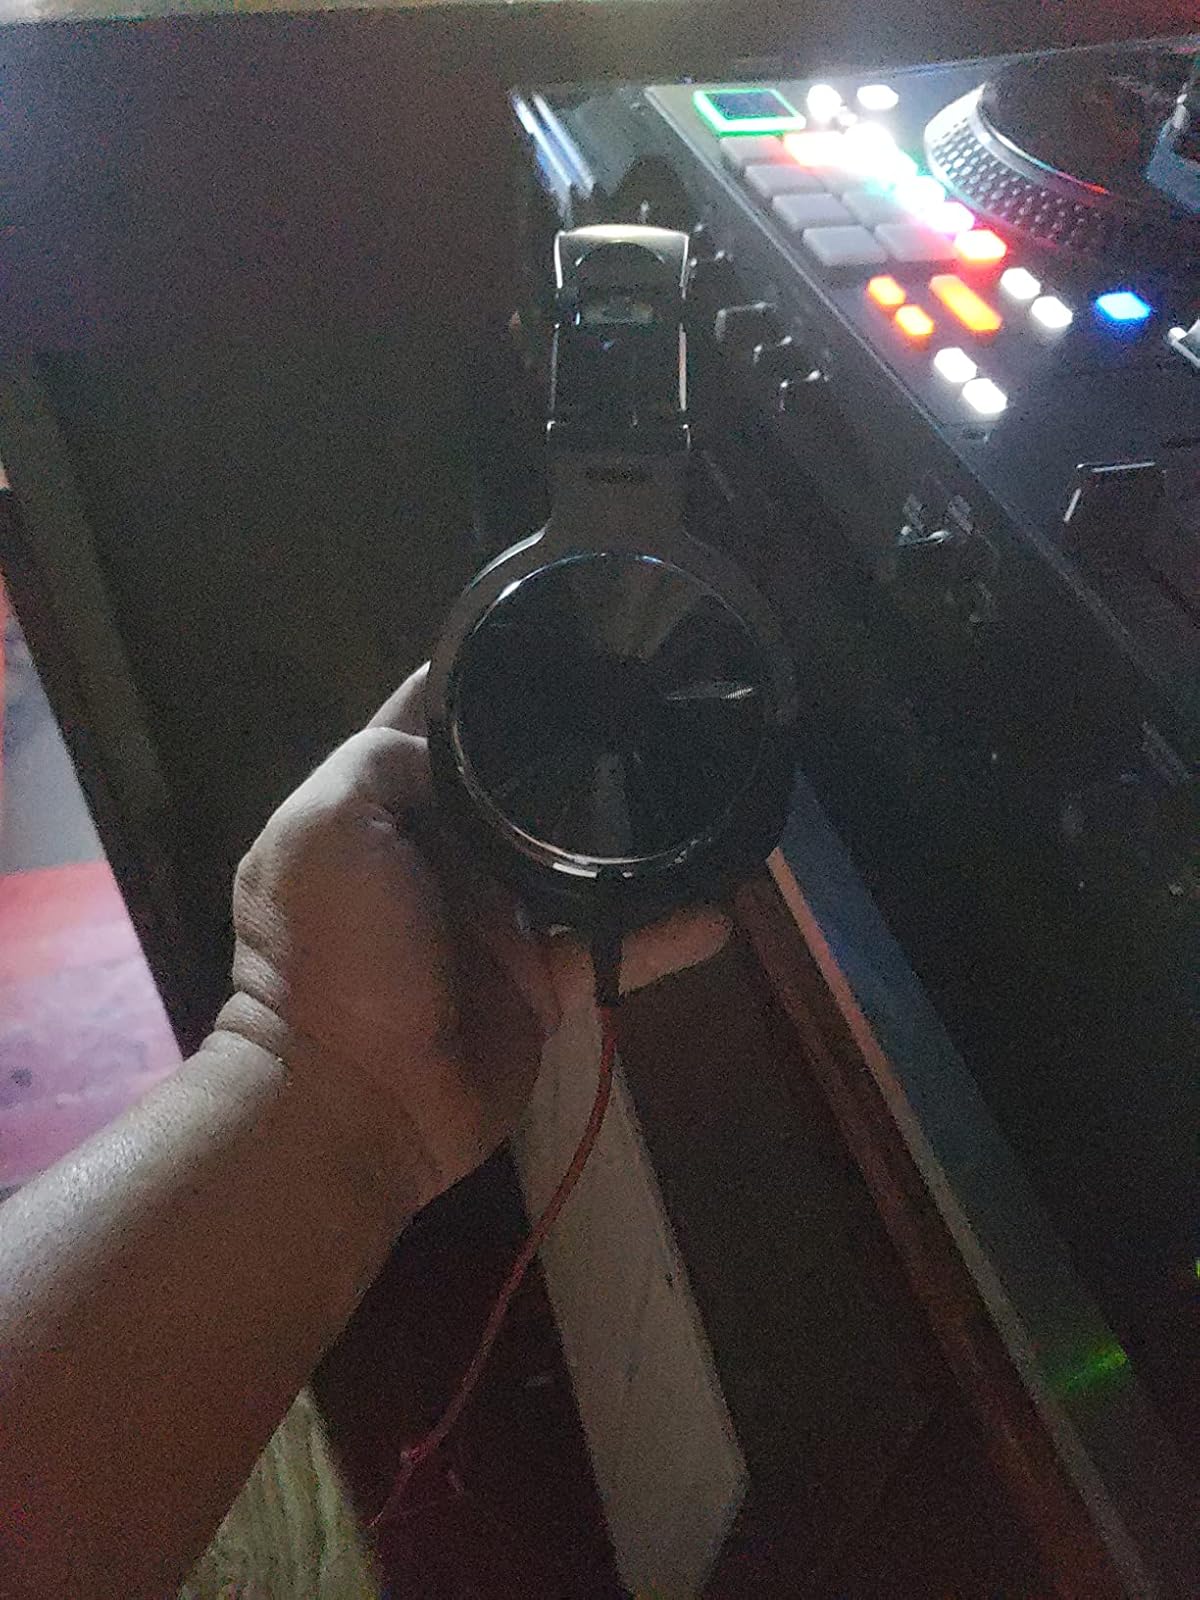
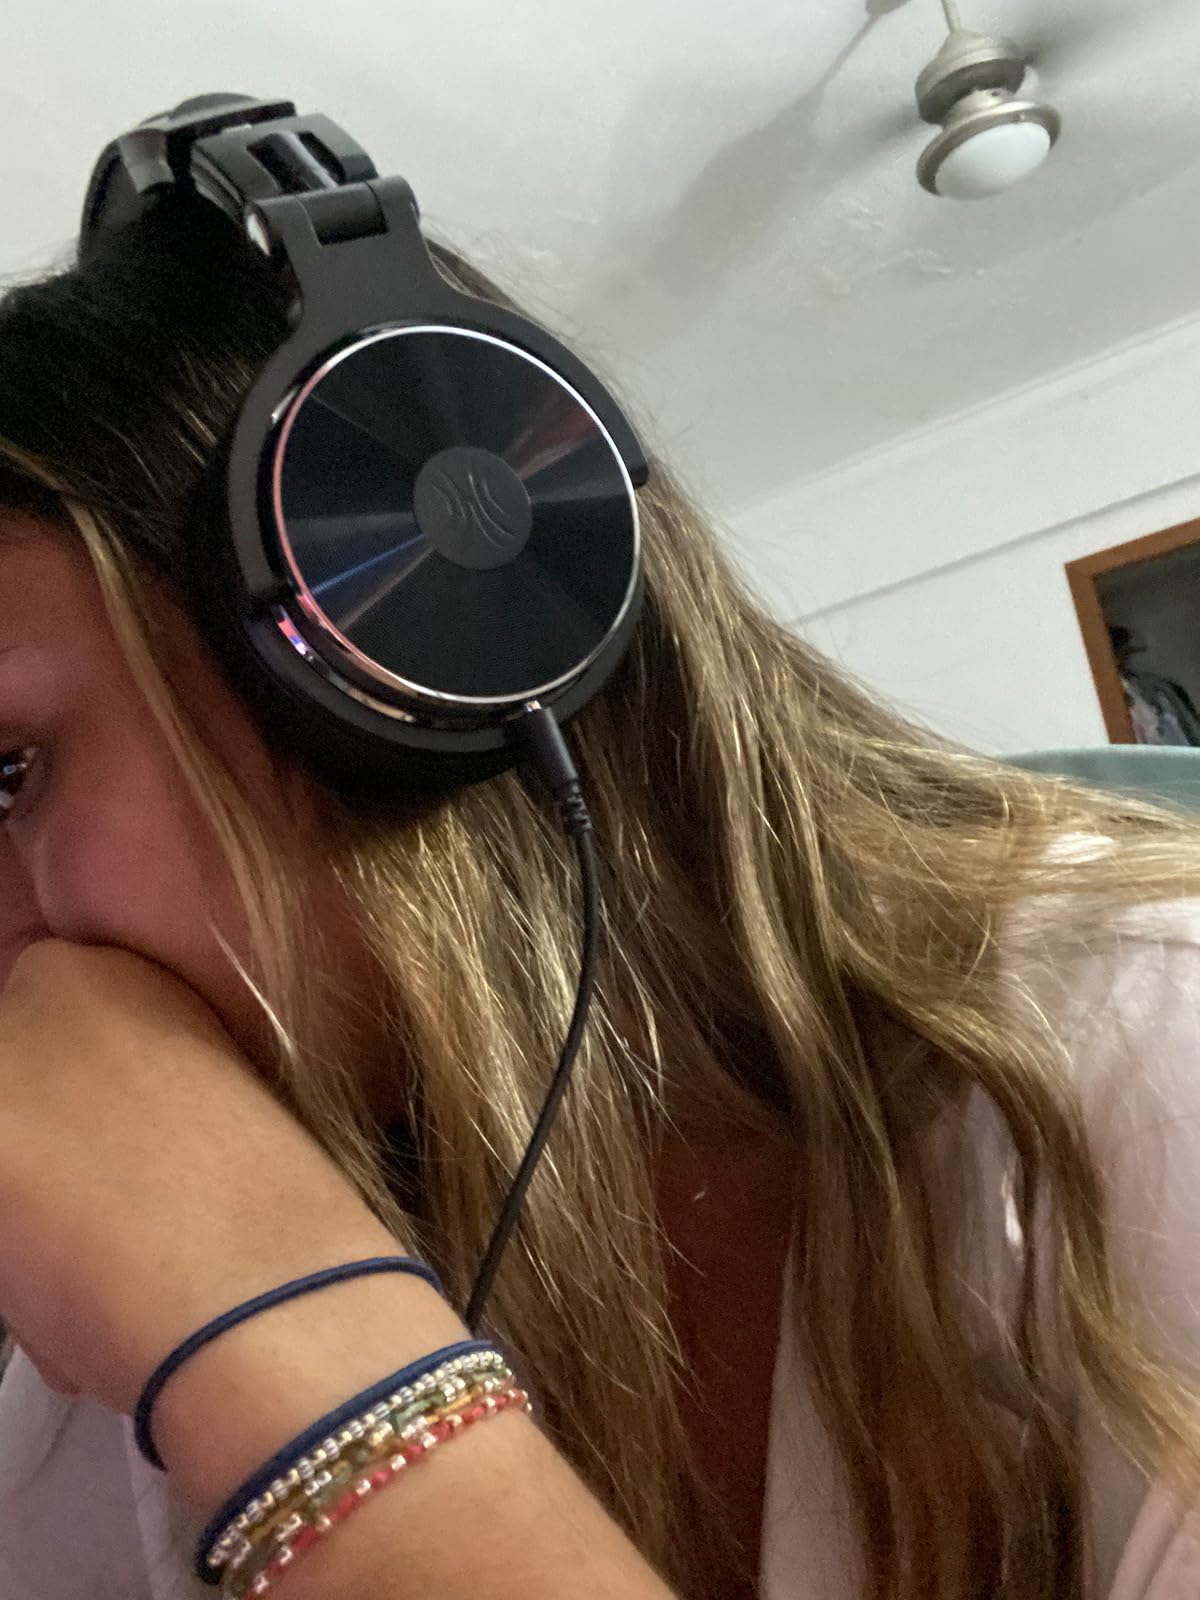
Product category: headphones
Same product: yes